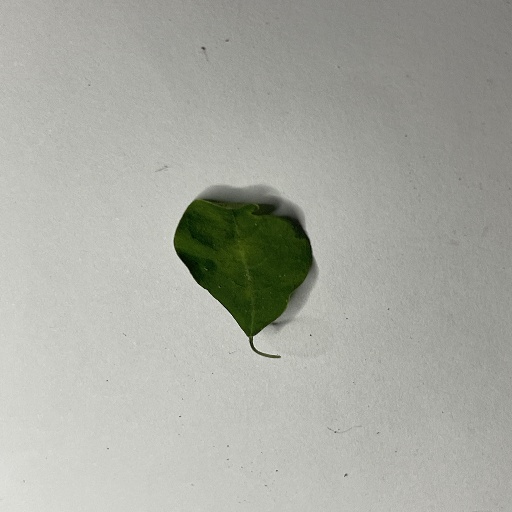
Species: Sojina
Leaf condition: Bacterial Spot